Michael Garron Hospital

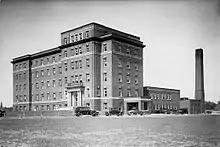
Toronto East General Hospital, 1928

Michael Garron Hospital began operations in 1929 as Toronto East General Hospital, opening with 110 beds. After this date, a new wing was built approximately once per decade.